Mandalay Palace

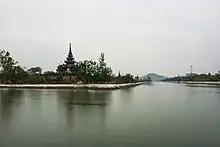
Palace wall on the moat with Mandalay Hill in the distance

The Mandalay Palace, located in Mandalay, Myanmar, is the last royal palace of the last Burmese monarchy. The palace was constructed between 1857 and 1859 as part of King Mindon's founding of the new royal capital city of Mandalay. The plan of Mandalay Palace largely follows the traditional Burmese palace design; it is inside a walled fort surrounded by a moat. The palace itself is at the centre of the citadel and faces east. All buildings of the palace are of one storey in height. The number of spires above a building indicated the importance of the area below.